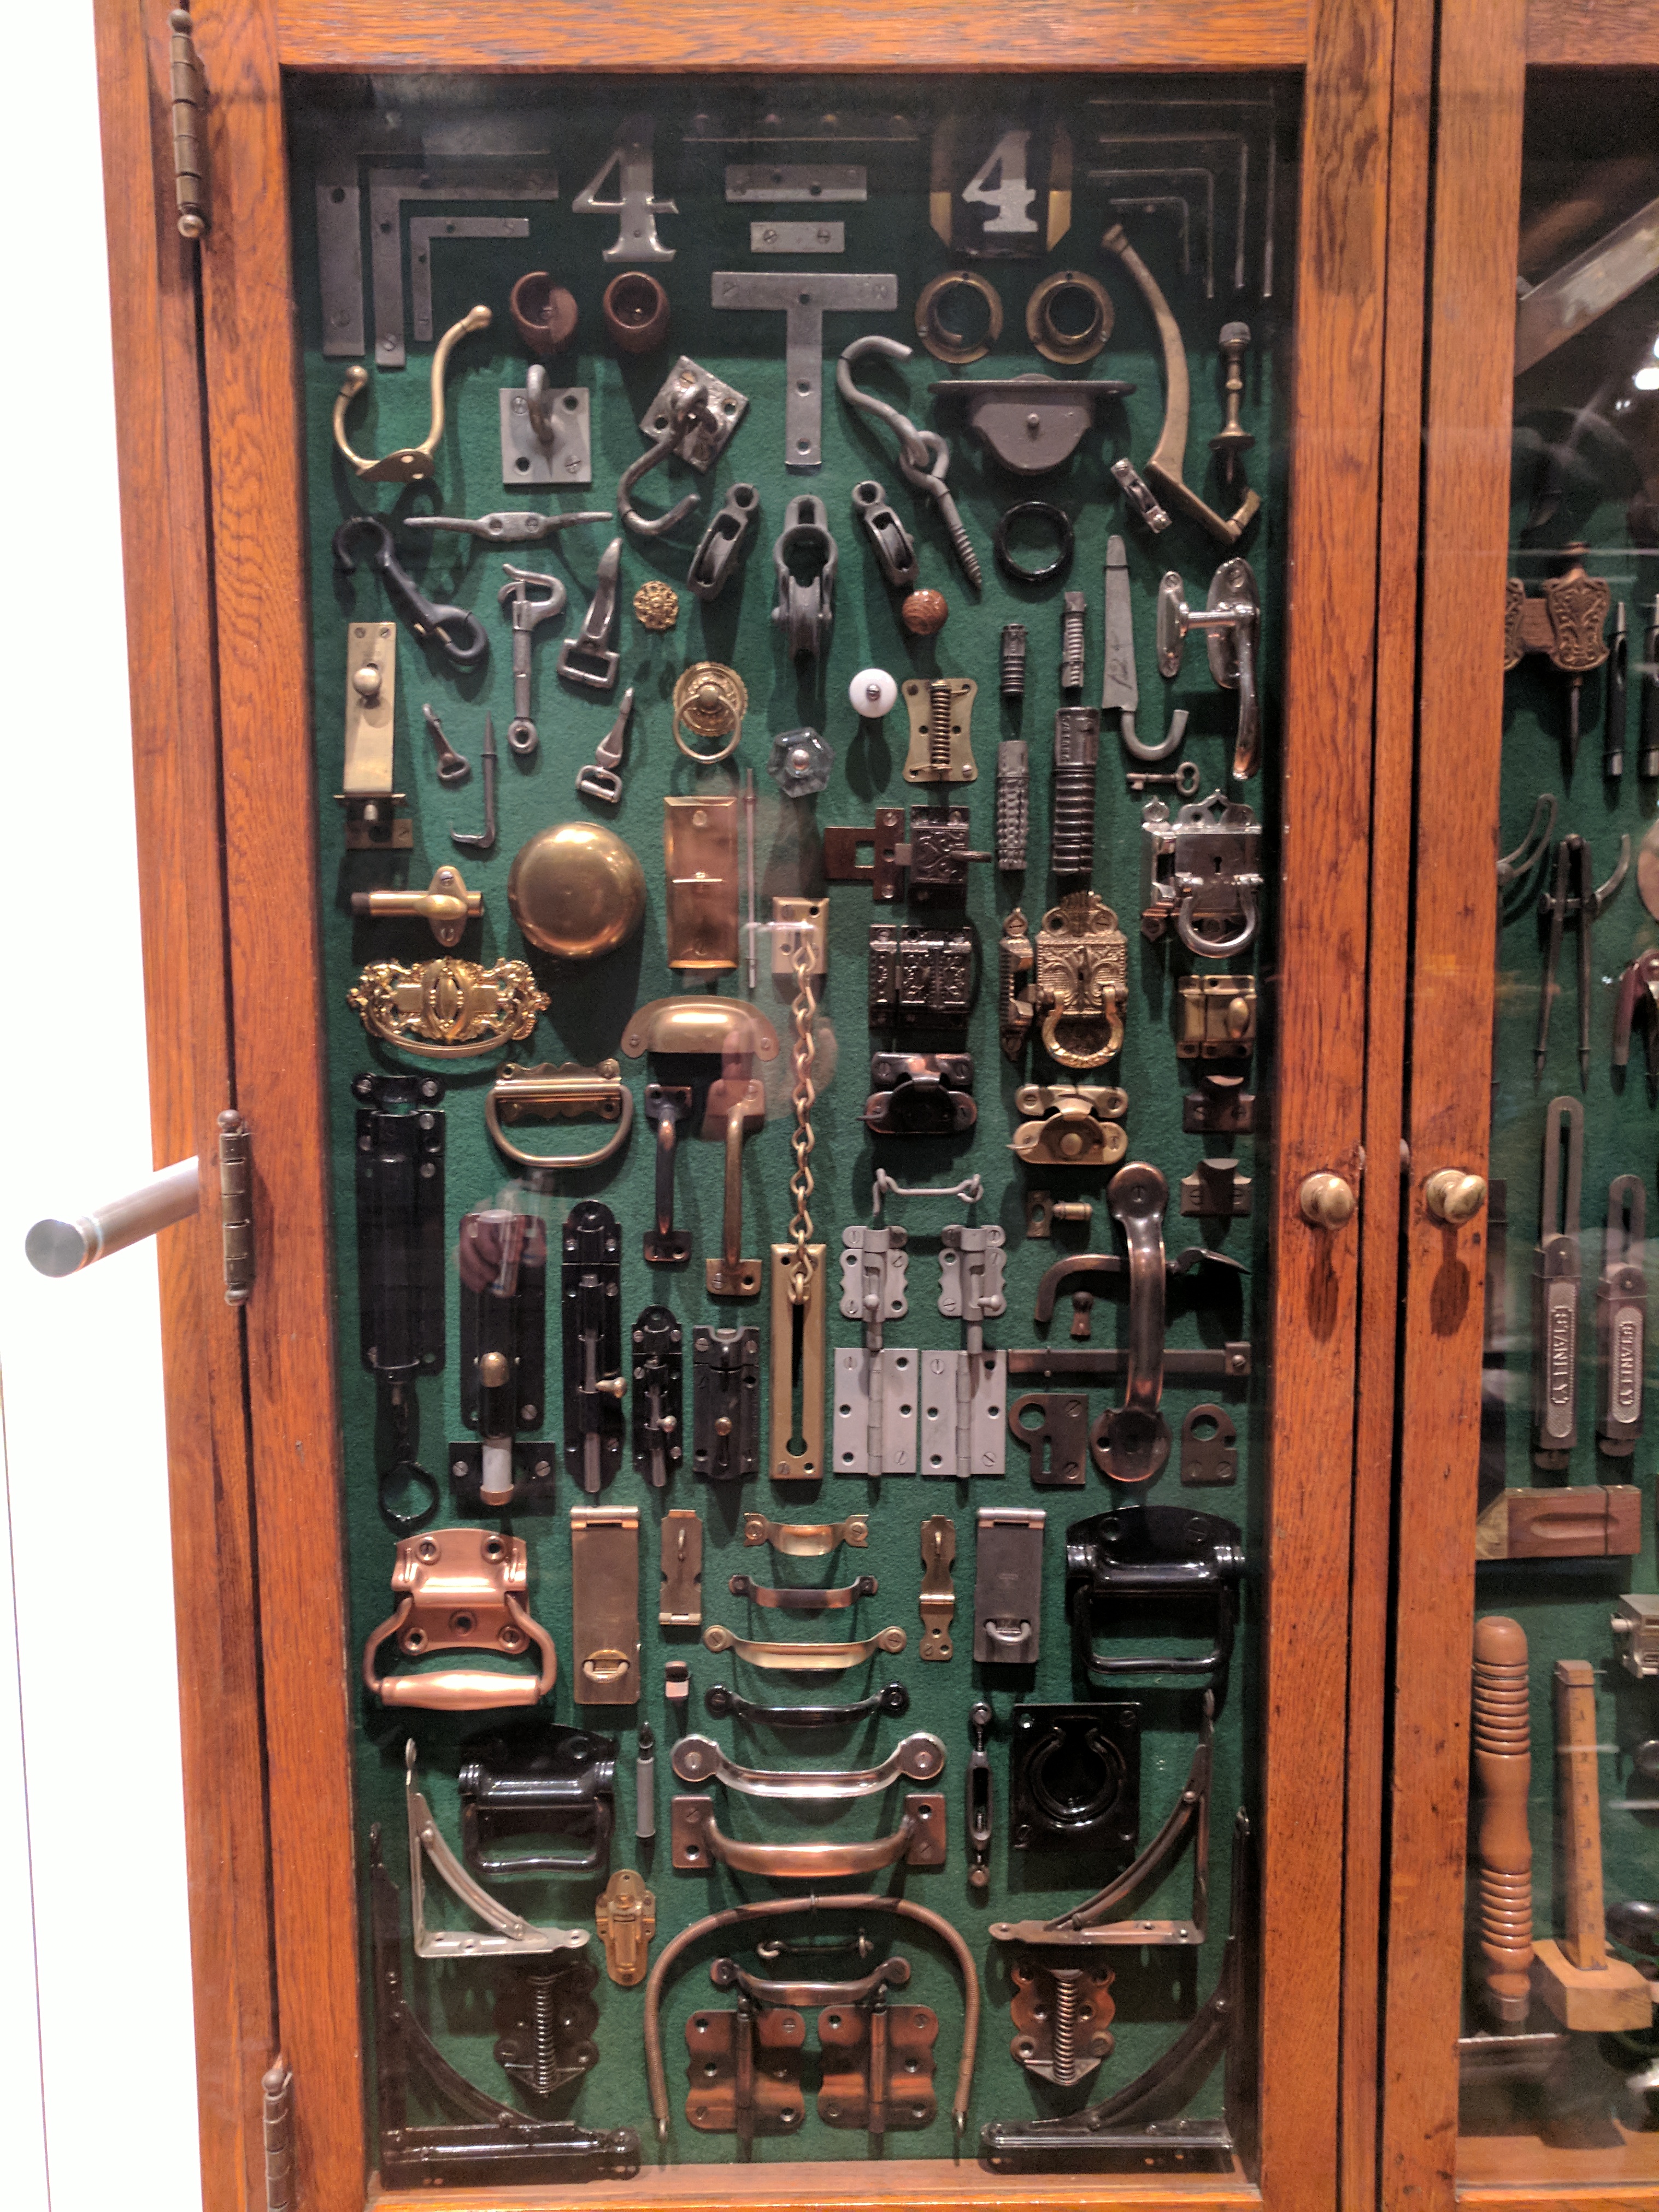
ford, museum, car, cars, auto, automobile, automobiles, machine, machines, truck, trucks, tractor, tractors, plane, planes, train, trains, electronics, wood, door, technology, metal